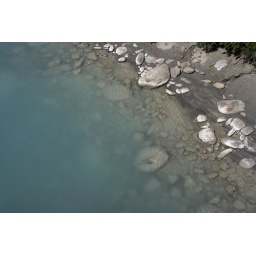
River water near Whataroa near the west coast of New Zealand's south island.